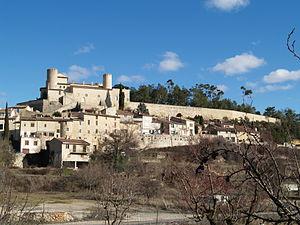
vue générale de mirabeau